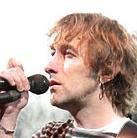
Age: 36